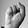
ASL letter: S